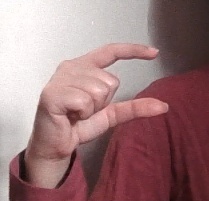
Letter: dal